Rail transport in Singapore

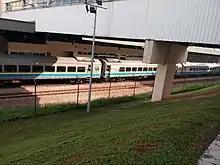
Since 2011, KTM trains stop at Woodlands instead of Tanjong Pagar.

The Admiralty Military Railway was a line that branched off the main line near Woodlands and was built in the 1930s to serve the Naval Shipyard at Sembawang. Three of the locomotives were 0-6-0Ts built by Hunslet in 1929 and numbered SL18-20. In November 1941 they were transferred to the FMSR as the second Class A, later becoming 331 class before being sold to the Port Of Singapore in 1946. In addition to the metre gauge line there was a standard gauge system and two of the locomotives which operated this system were returned to the UK in 1955. One of these, Hawthorn Leslie 3865 of 1936, an 0-4-0ST named "Singapore", has been preserved.